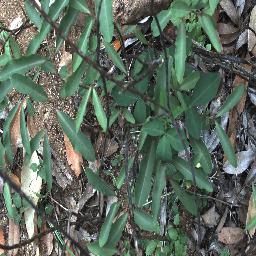
Label: rubber_vine